Matilda of Boulogne, Duchess of Brabant

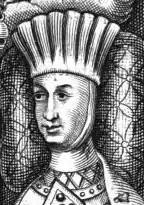

Matilda of Boulogne (1170 – 16 October 1210) was the younger daughter of Matthew, Count of Boulogne, and Marie I, Countess of Boulogne. Matilda became Duchess of Brabant by her marriage to Henry I, Duke of Brabant.